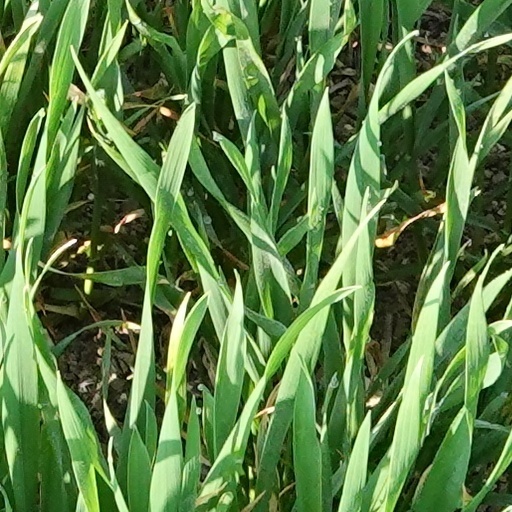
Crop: wheat